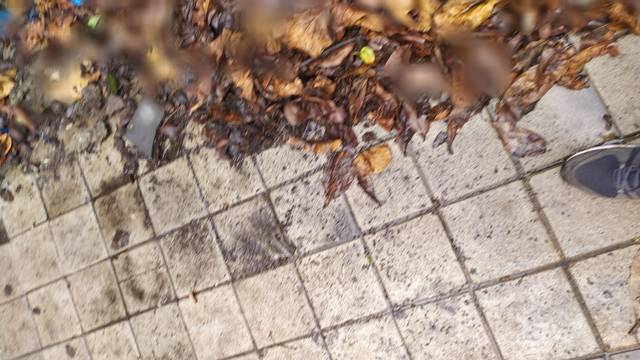
Region: India
Coordinates: 19.239, 72.863